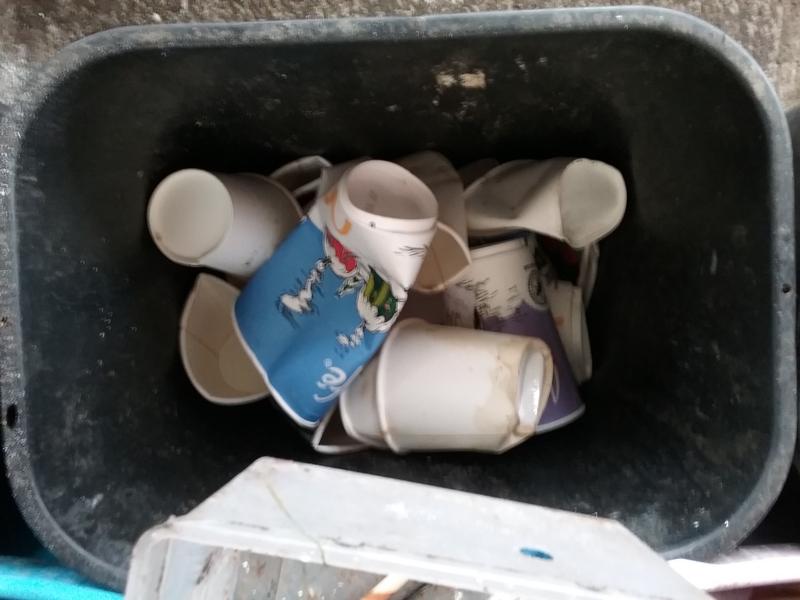
Waste category: paper